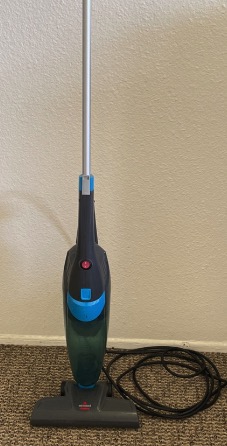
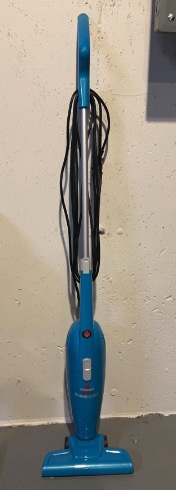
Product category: items_vacuum
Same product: no